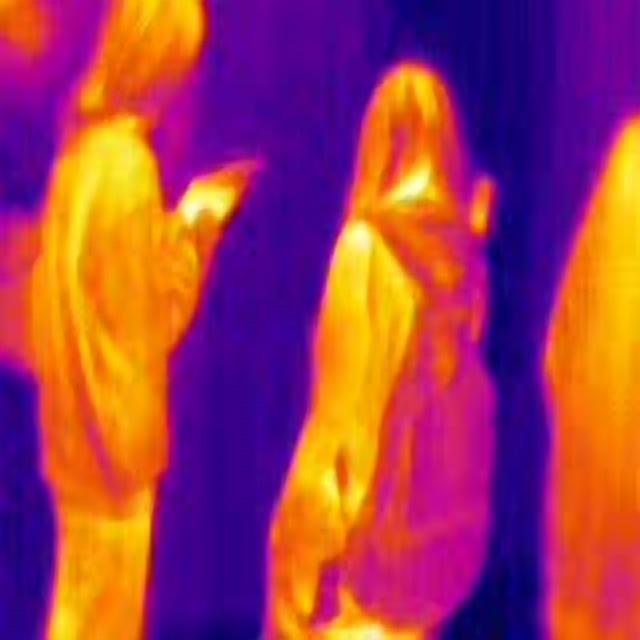
Detected objects:
label: person
label: person
label: person